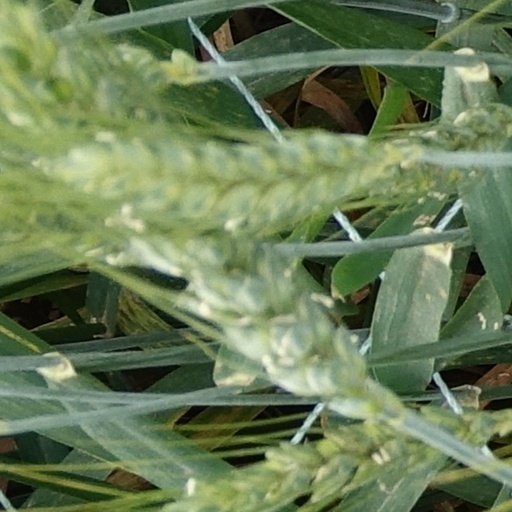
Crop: wheat